Chinese censorship abroad

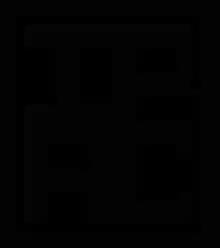
The Inter-Parliamentary Alliance on China was established by overseas politicians in 2020 following PRC retaliation against criticism by individual politicians.

In 2010, Google opposed China's censorship policies, ultimately leaving the country. By 2017, the company had dropped its opposition, including planning a Chinese Communist Partyapproved censored search engine named Project Dragonfly. Work on the project was terminated in 2019.